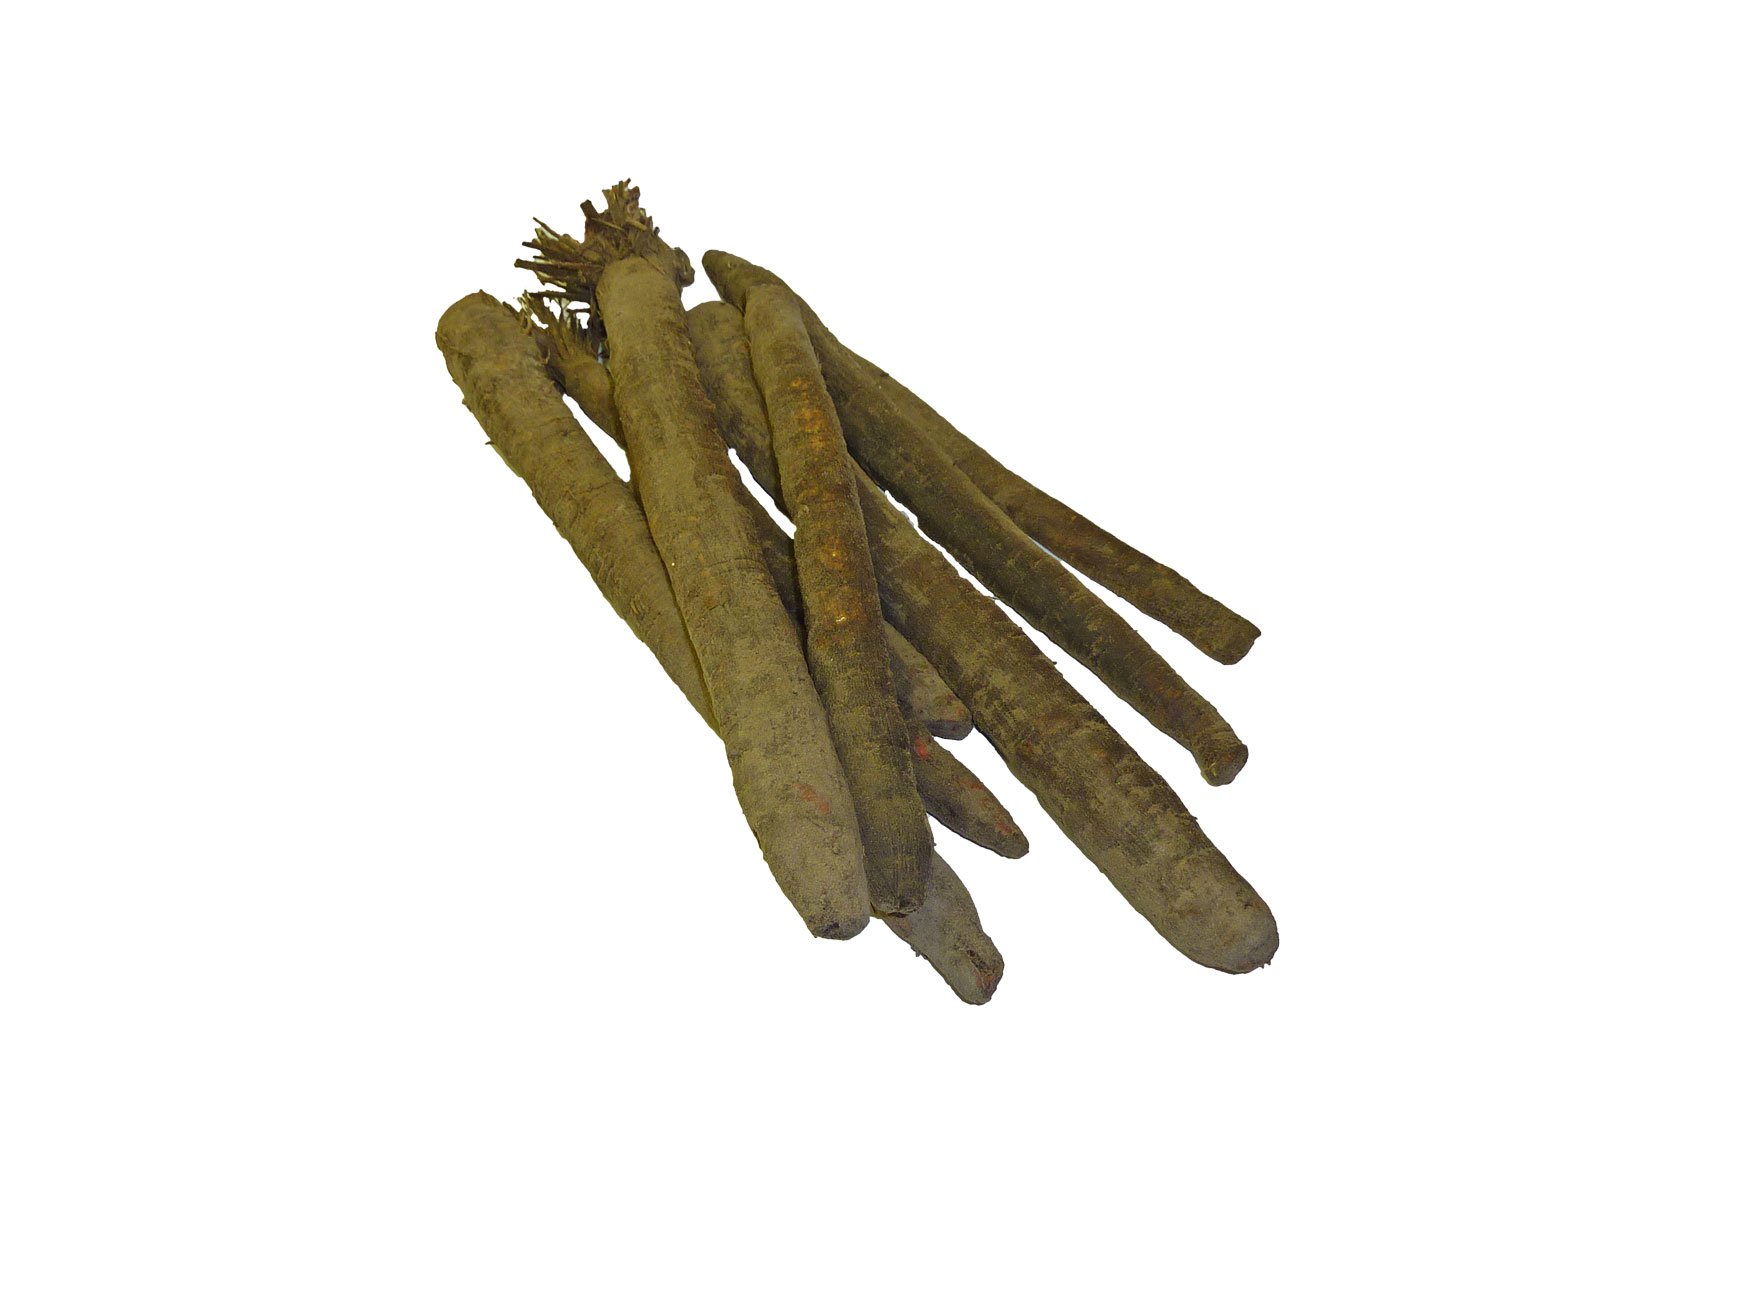
leaf, produce, root, ingredients, flavor, black roots